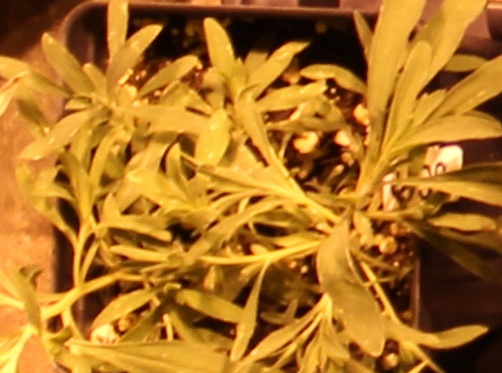
Label: Kochia